Ayer Main Street Historic District

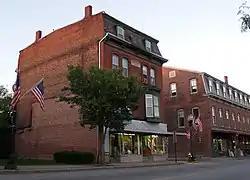

The Ayer Main Street Historic District encompasses most of the historic central business district of Ayer, Massachusetts. It extends along Main Street between Park and Columbia Streets, and was mostly developed between 1872 and 1898 as a hub of railroad and roadway-based economic activity. The district was listed on the National Register of Historic Places in 1989.